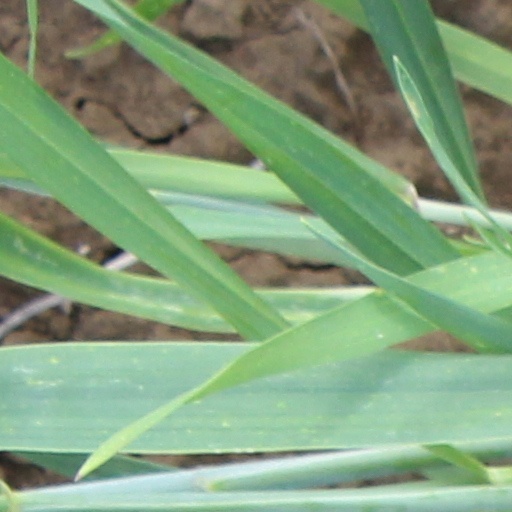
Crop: wheat